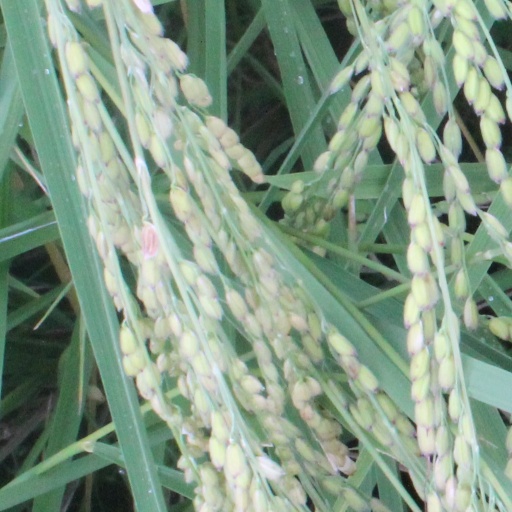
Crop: rice